Bellevue, Iowa

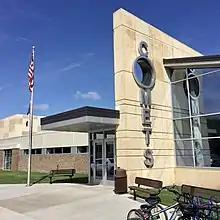
Main entrance of the Bellevue High & Middle School campus.

As of the census of 2020, there were 2,363 people, 1,011 households, and 646 families residing in the city. The population density was 1,718.6 inhabitants per square mile (663.6/km). There were 1,115 housing units at an average density of 811.0 per square mile (313.1/km). The racial makeup of the city was 96.4% White, 0.3% Black or African American, 0.2% Native American, 0.2% Asian, 0.0% Pacific Islander, 0.3% from other races and 2.5% from two or more races. Hispanic or Latino persons of any race comprised 0.9% of the population.